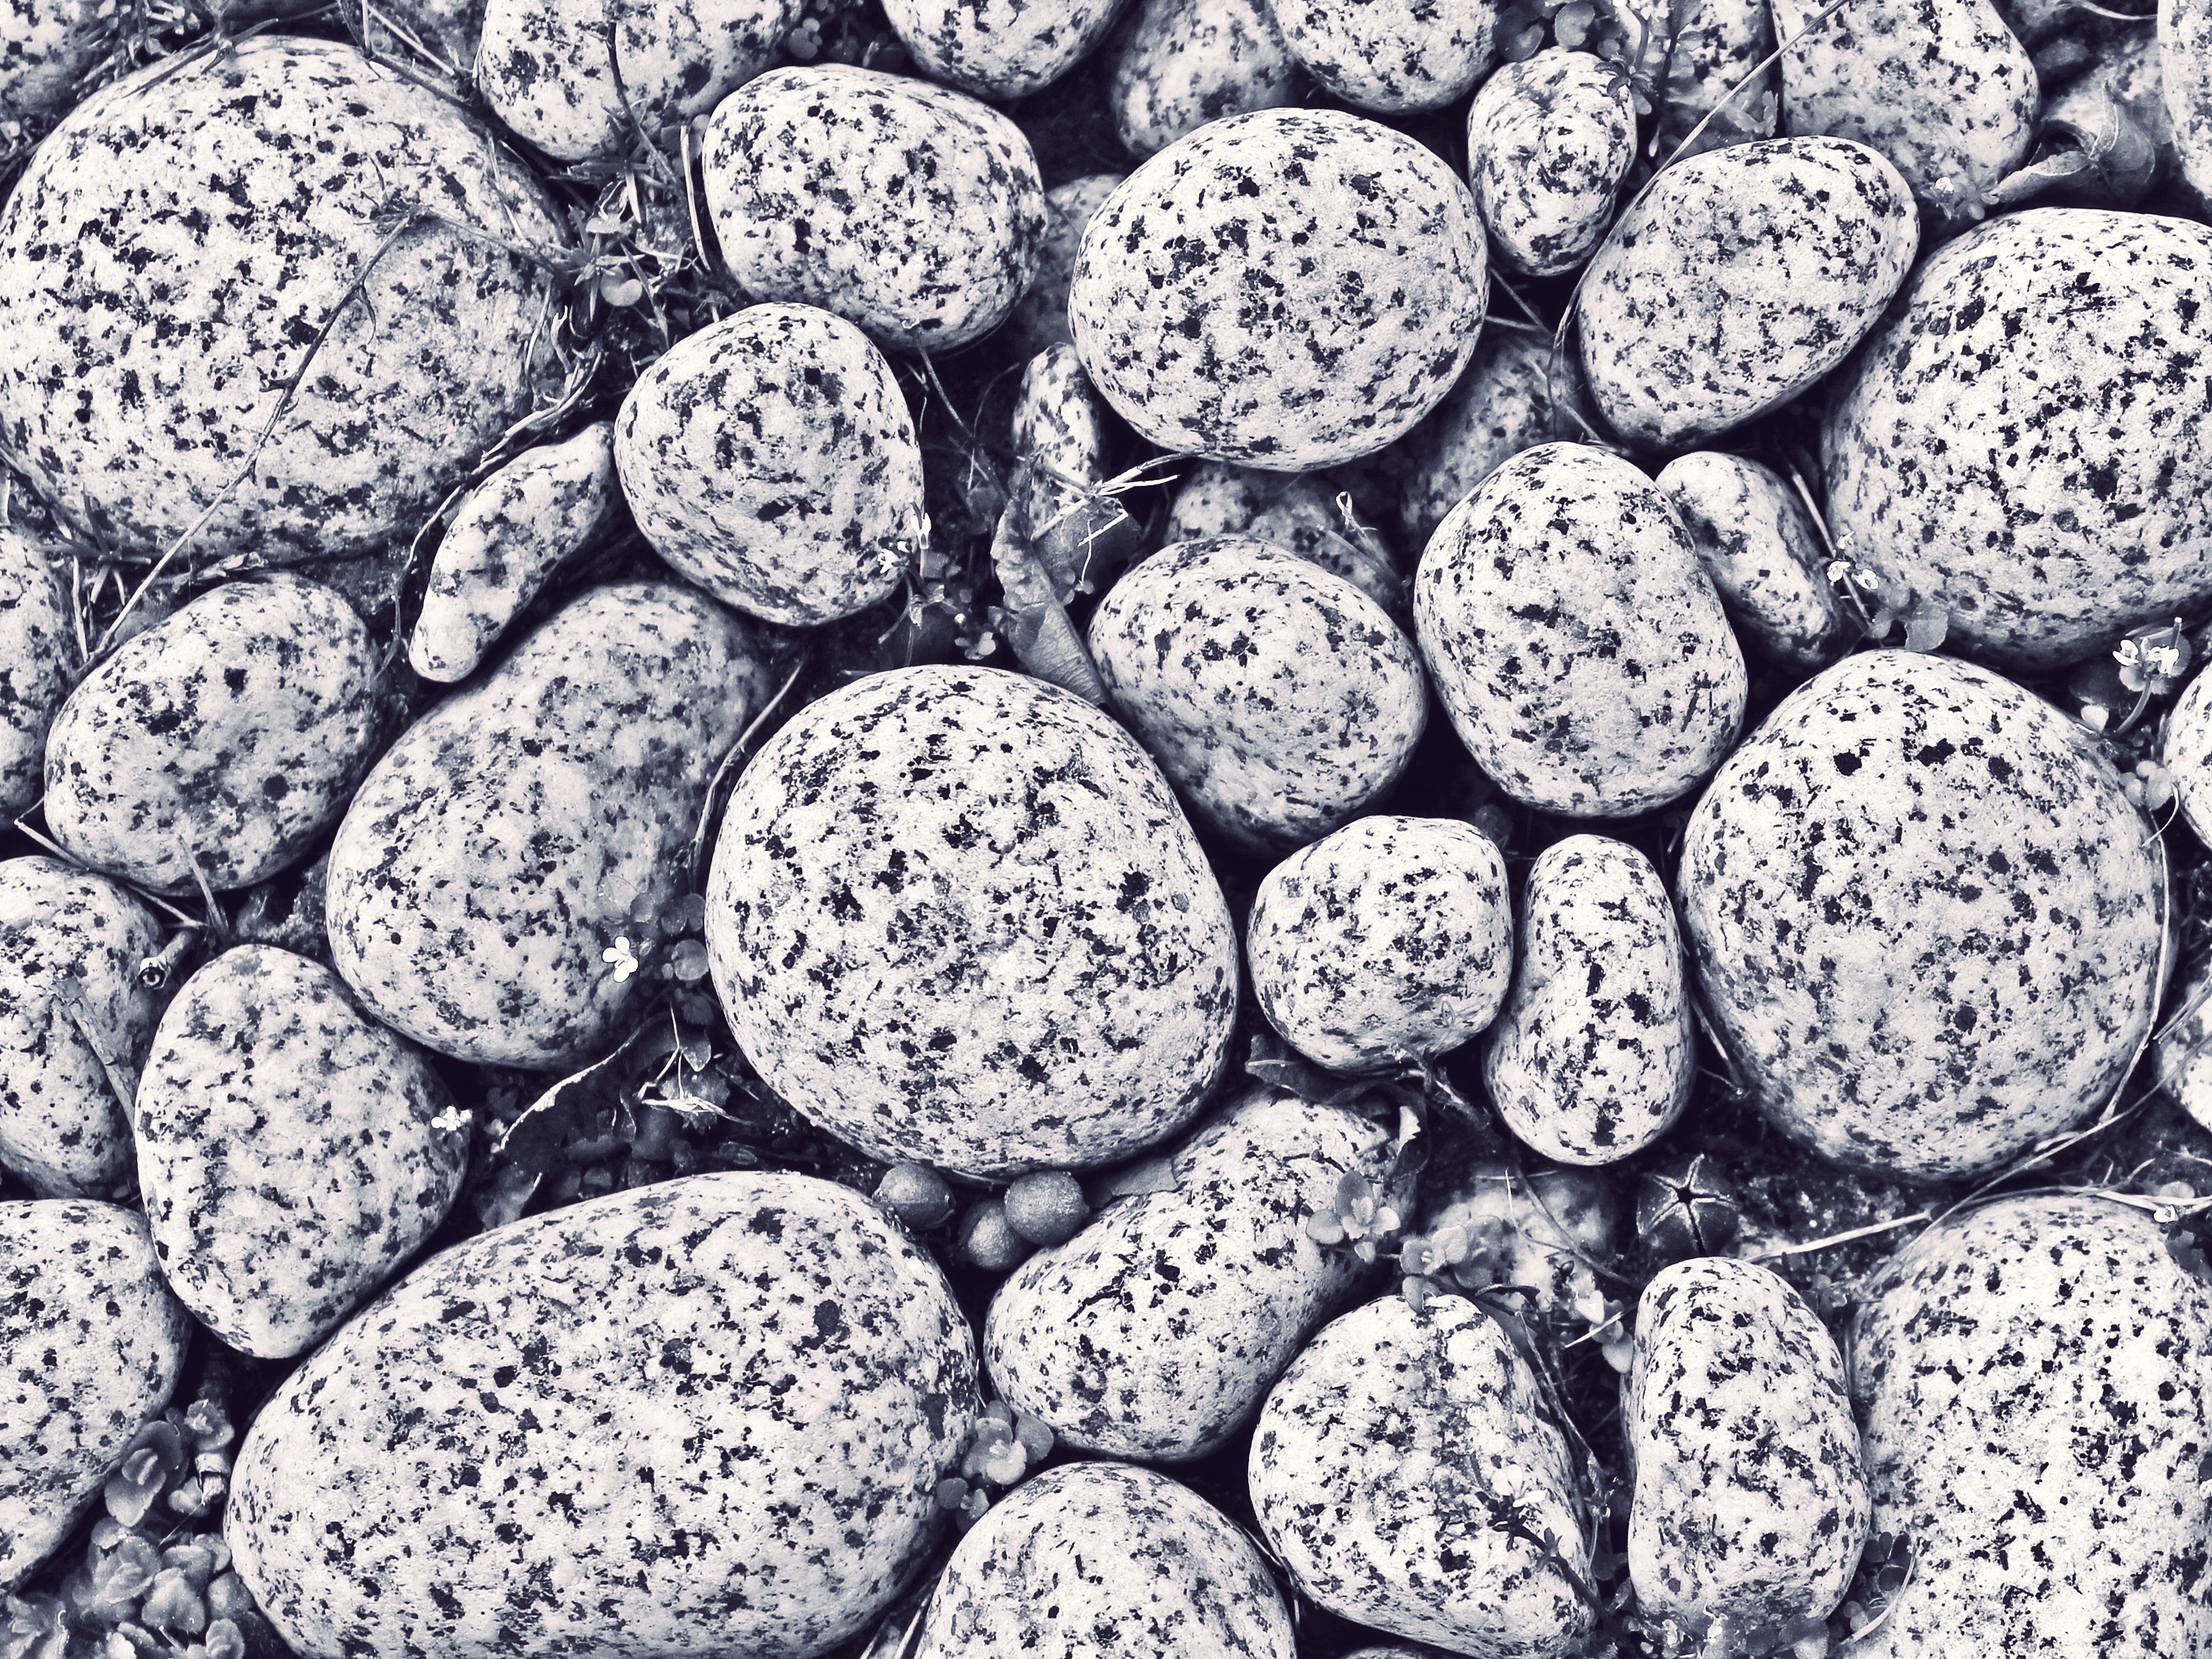
nature, rock, black and white, structure, plant, ground, flower, pattern, food, collection, produce, pebble, soil, monochrome, grey, stones, background, design, about, steinig, round stone, plump, monochrome photography